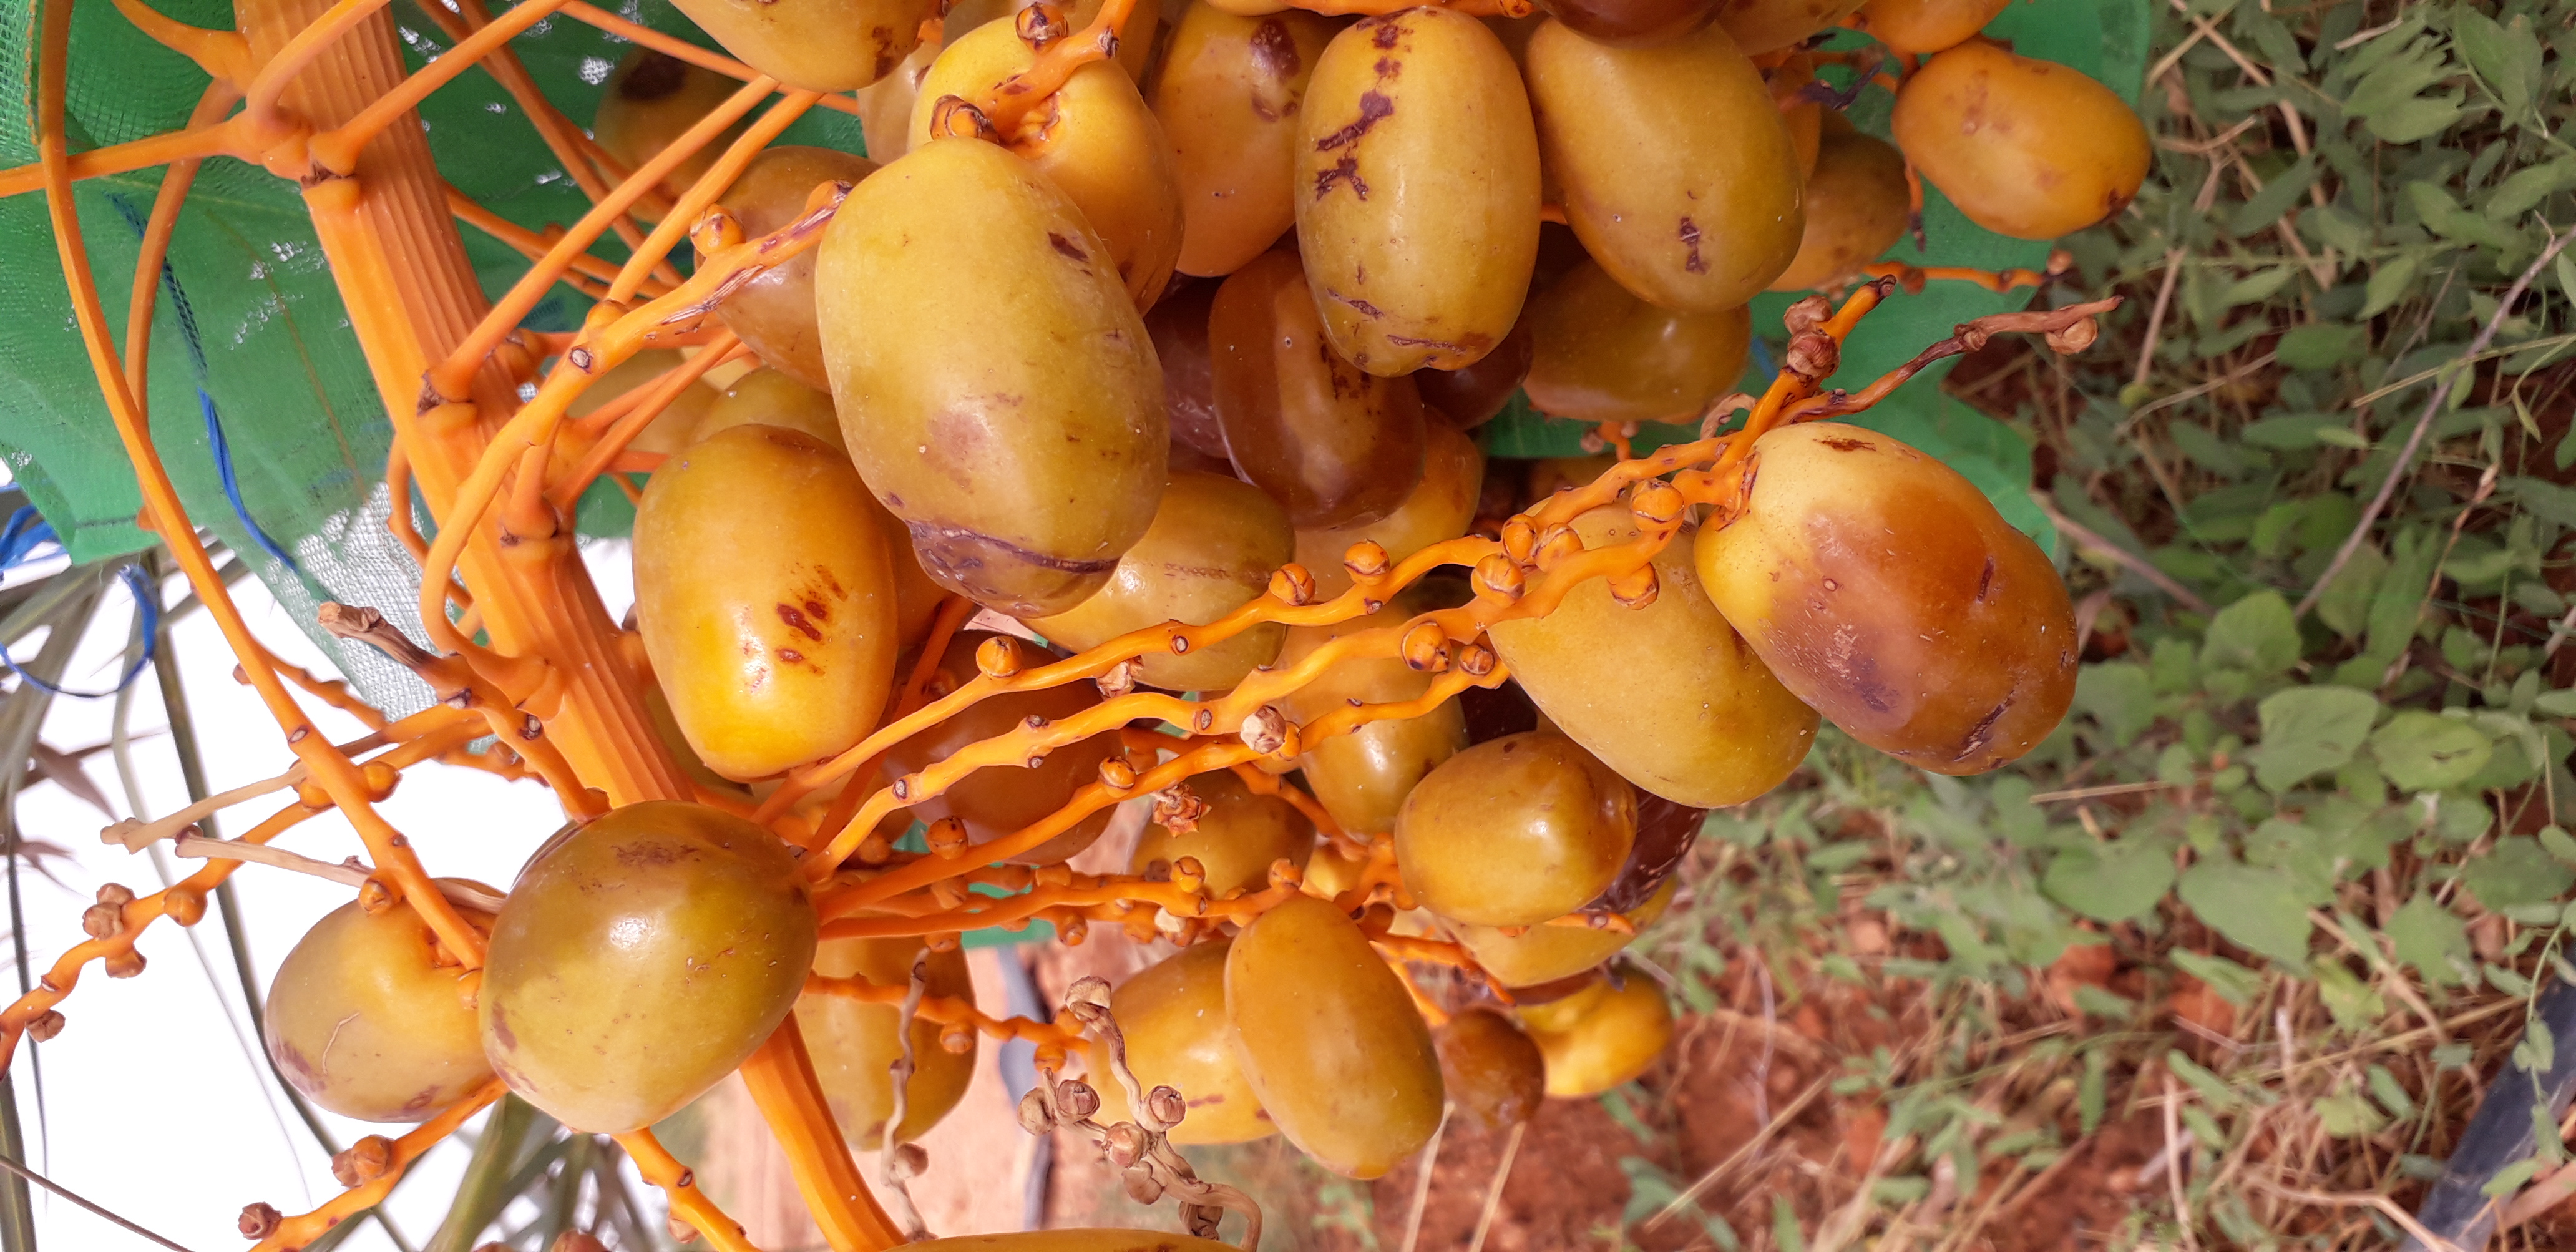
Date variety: Boufagous